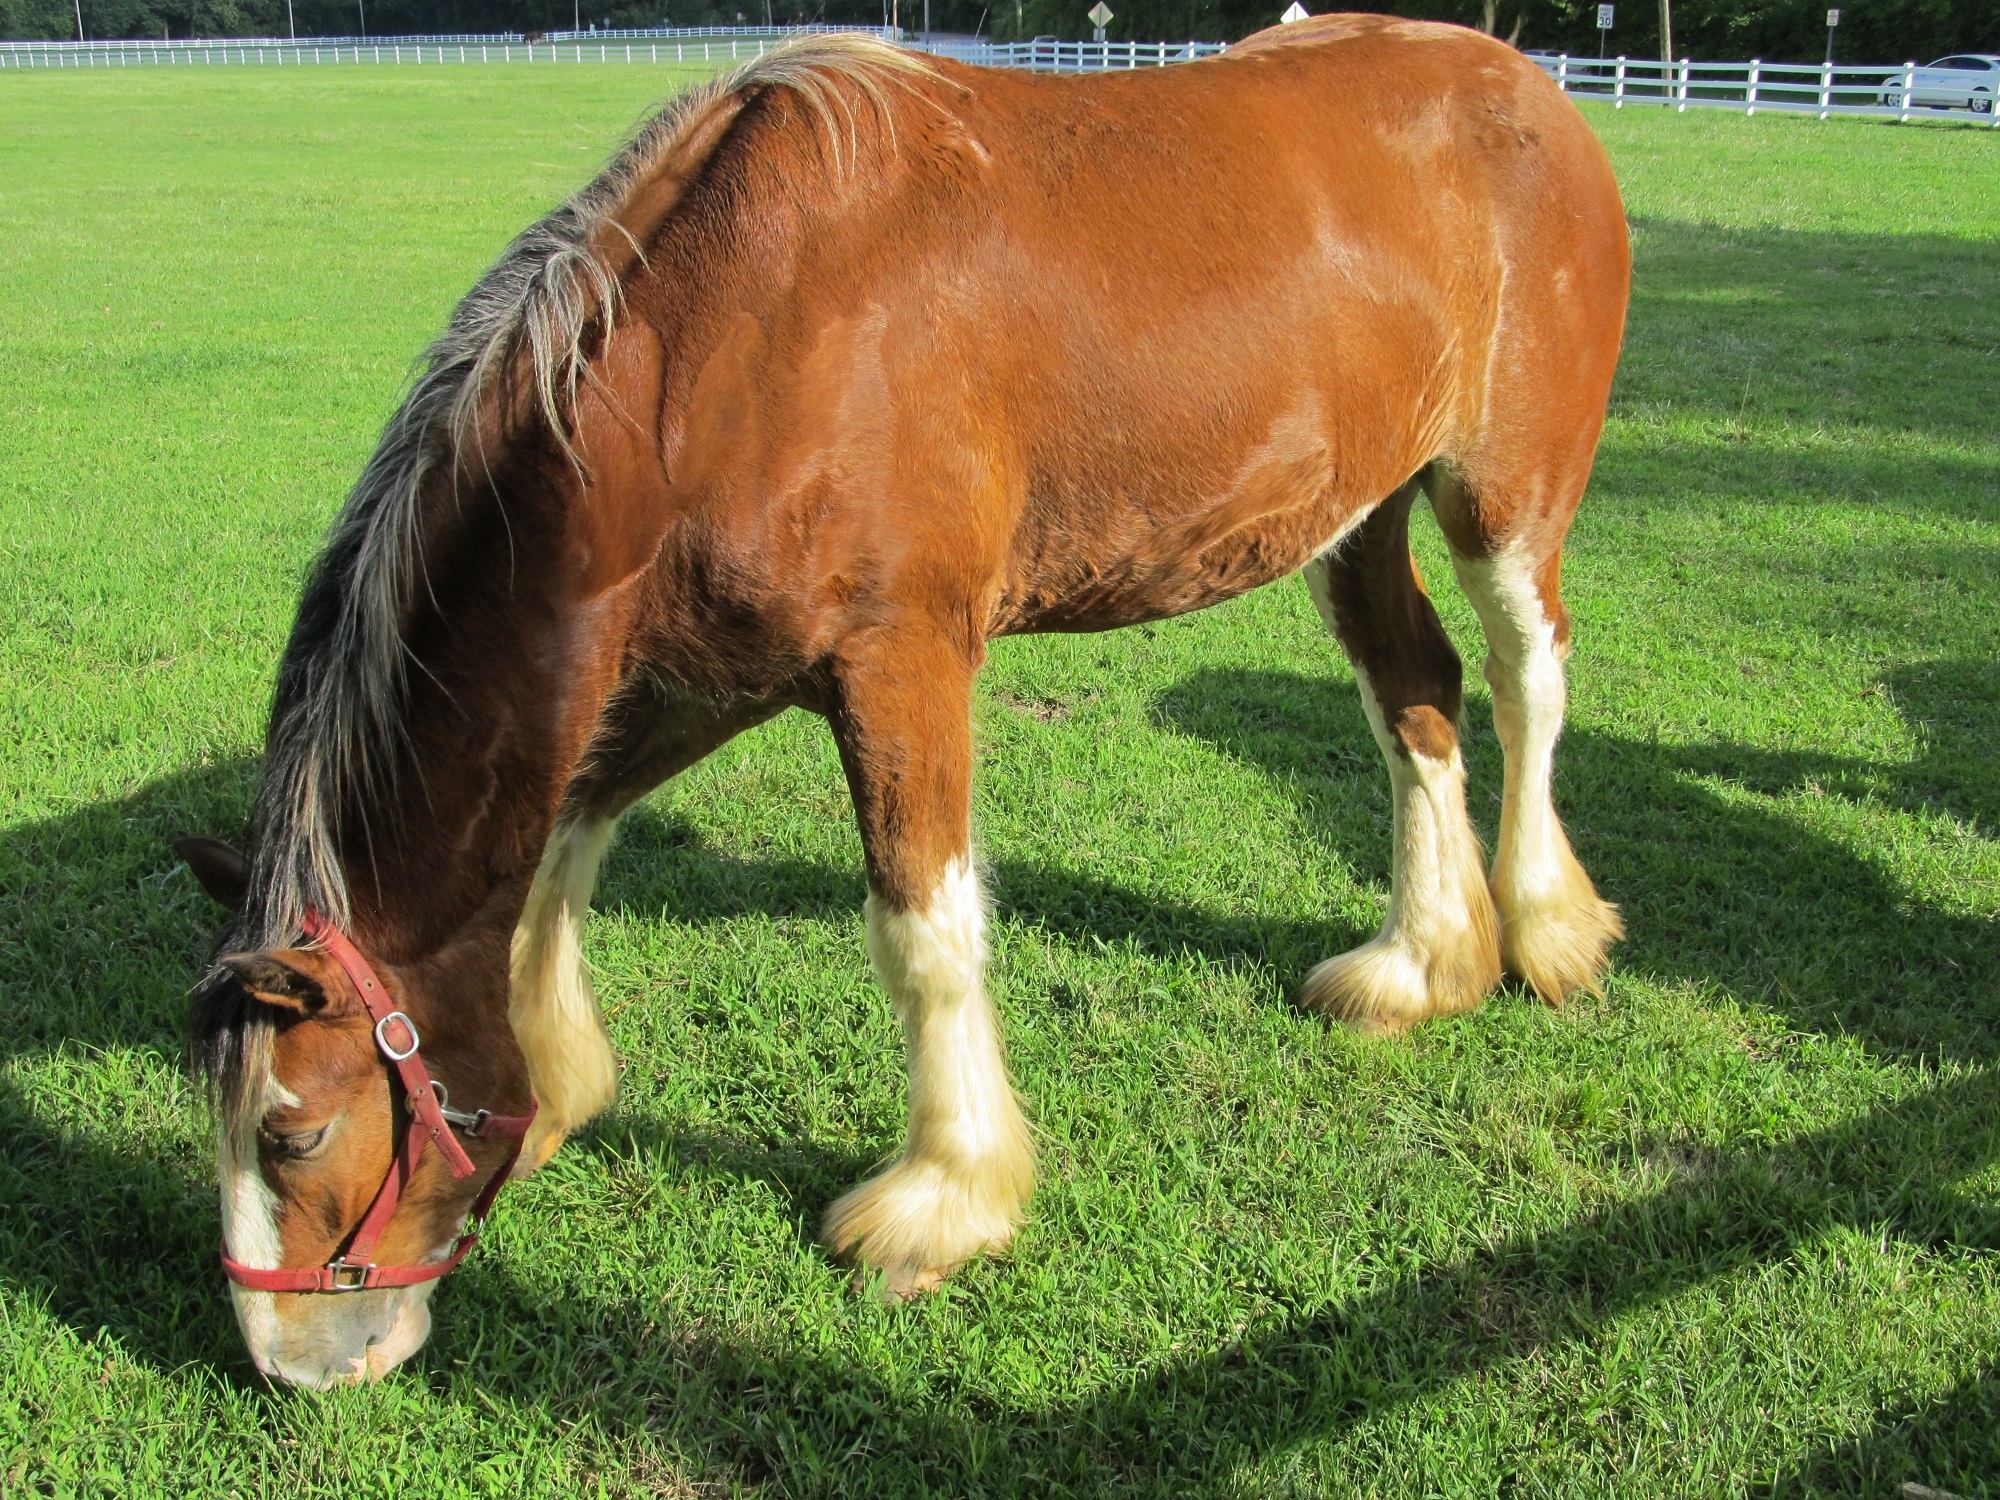
grass, farm, meadow, portrait, young, pasture, grazing, horse, mammal, stallion, mane, agriculture, paddock, vertebrate, mare, foal, purebred, clydesdale, yearling, horse like mammal, mustang horse